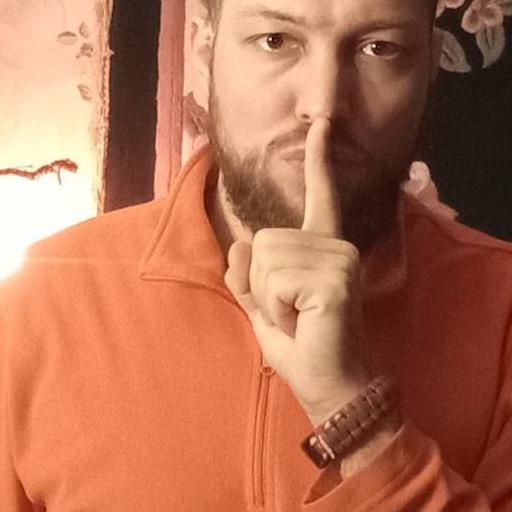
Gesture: mute